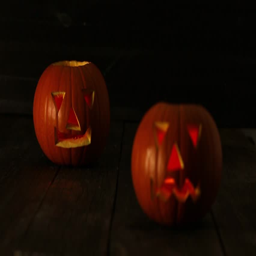
scary halloween pumpkins carved with a face